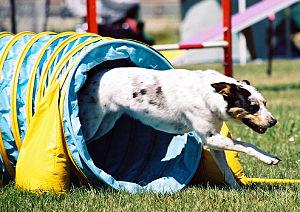
On appelle croisé ou bâtard, un chien domestique qui n'est conforme à aucun standard établi par un club de race canine. Il peut être issu d'une reproduction involontaire comme c'est le cas de nombreux chiens de compagnie, ou d'un croisement délibéré dans le but de combiner les caractéristiques des deux parents. Les croisements volontaires sont courants dans le milieu des chiens d'attelage et de course mais également pour la création de designer dogs. Réputé rustique, le chien croisé bénéficie de l'effet d'hétérosis.